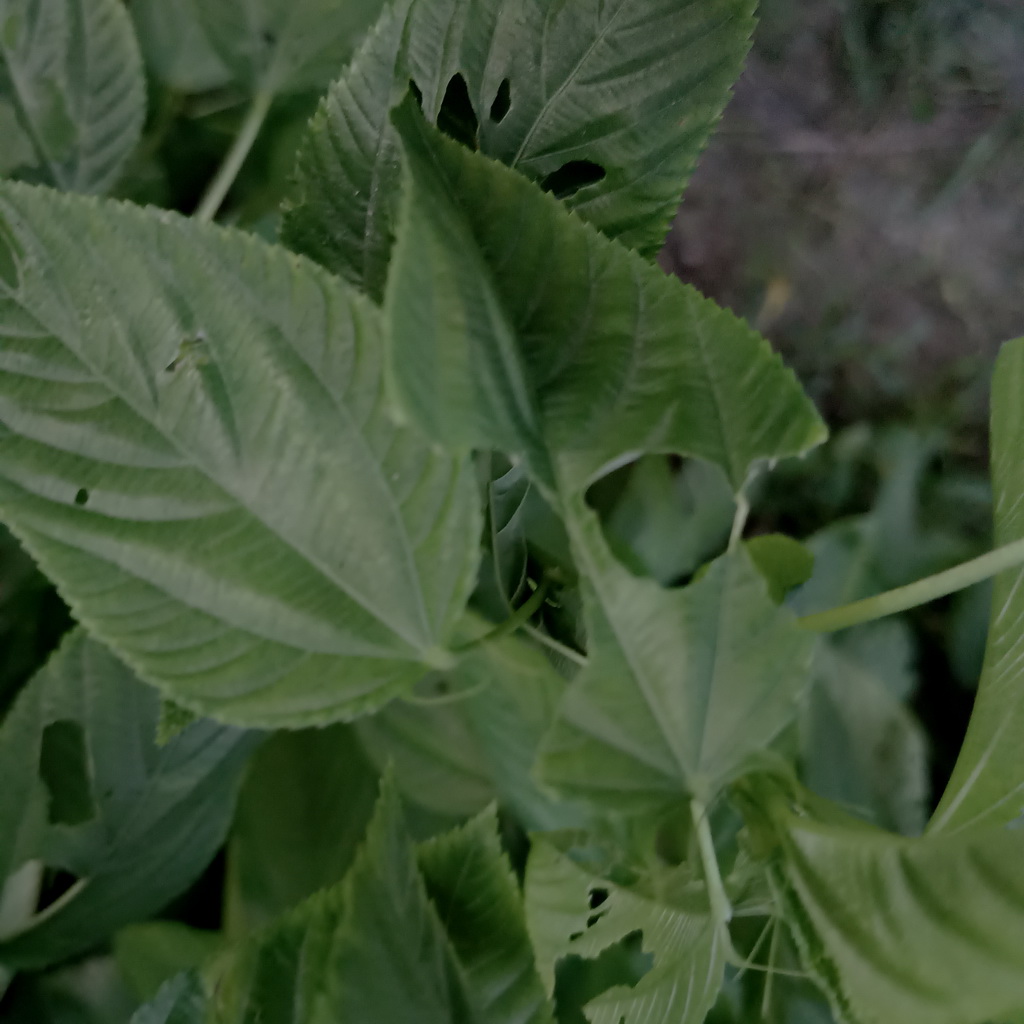
Label: Holed